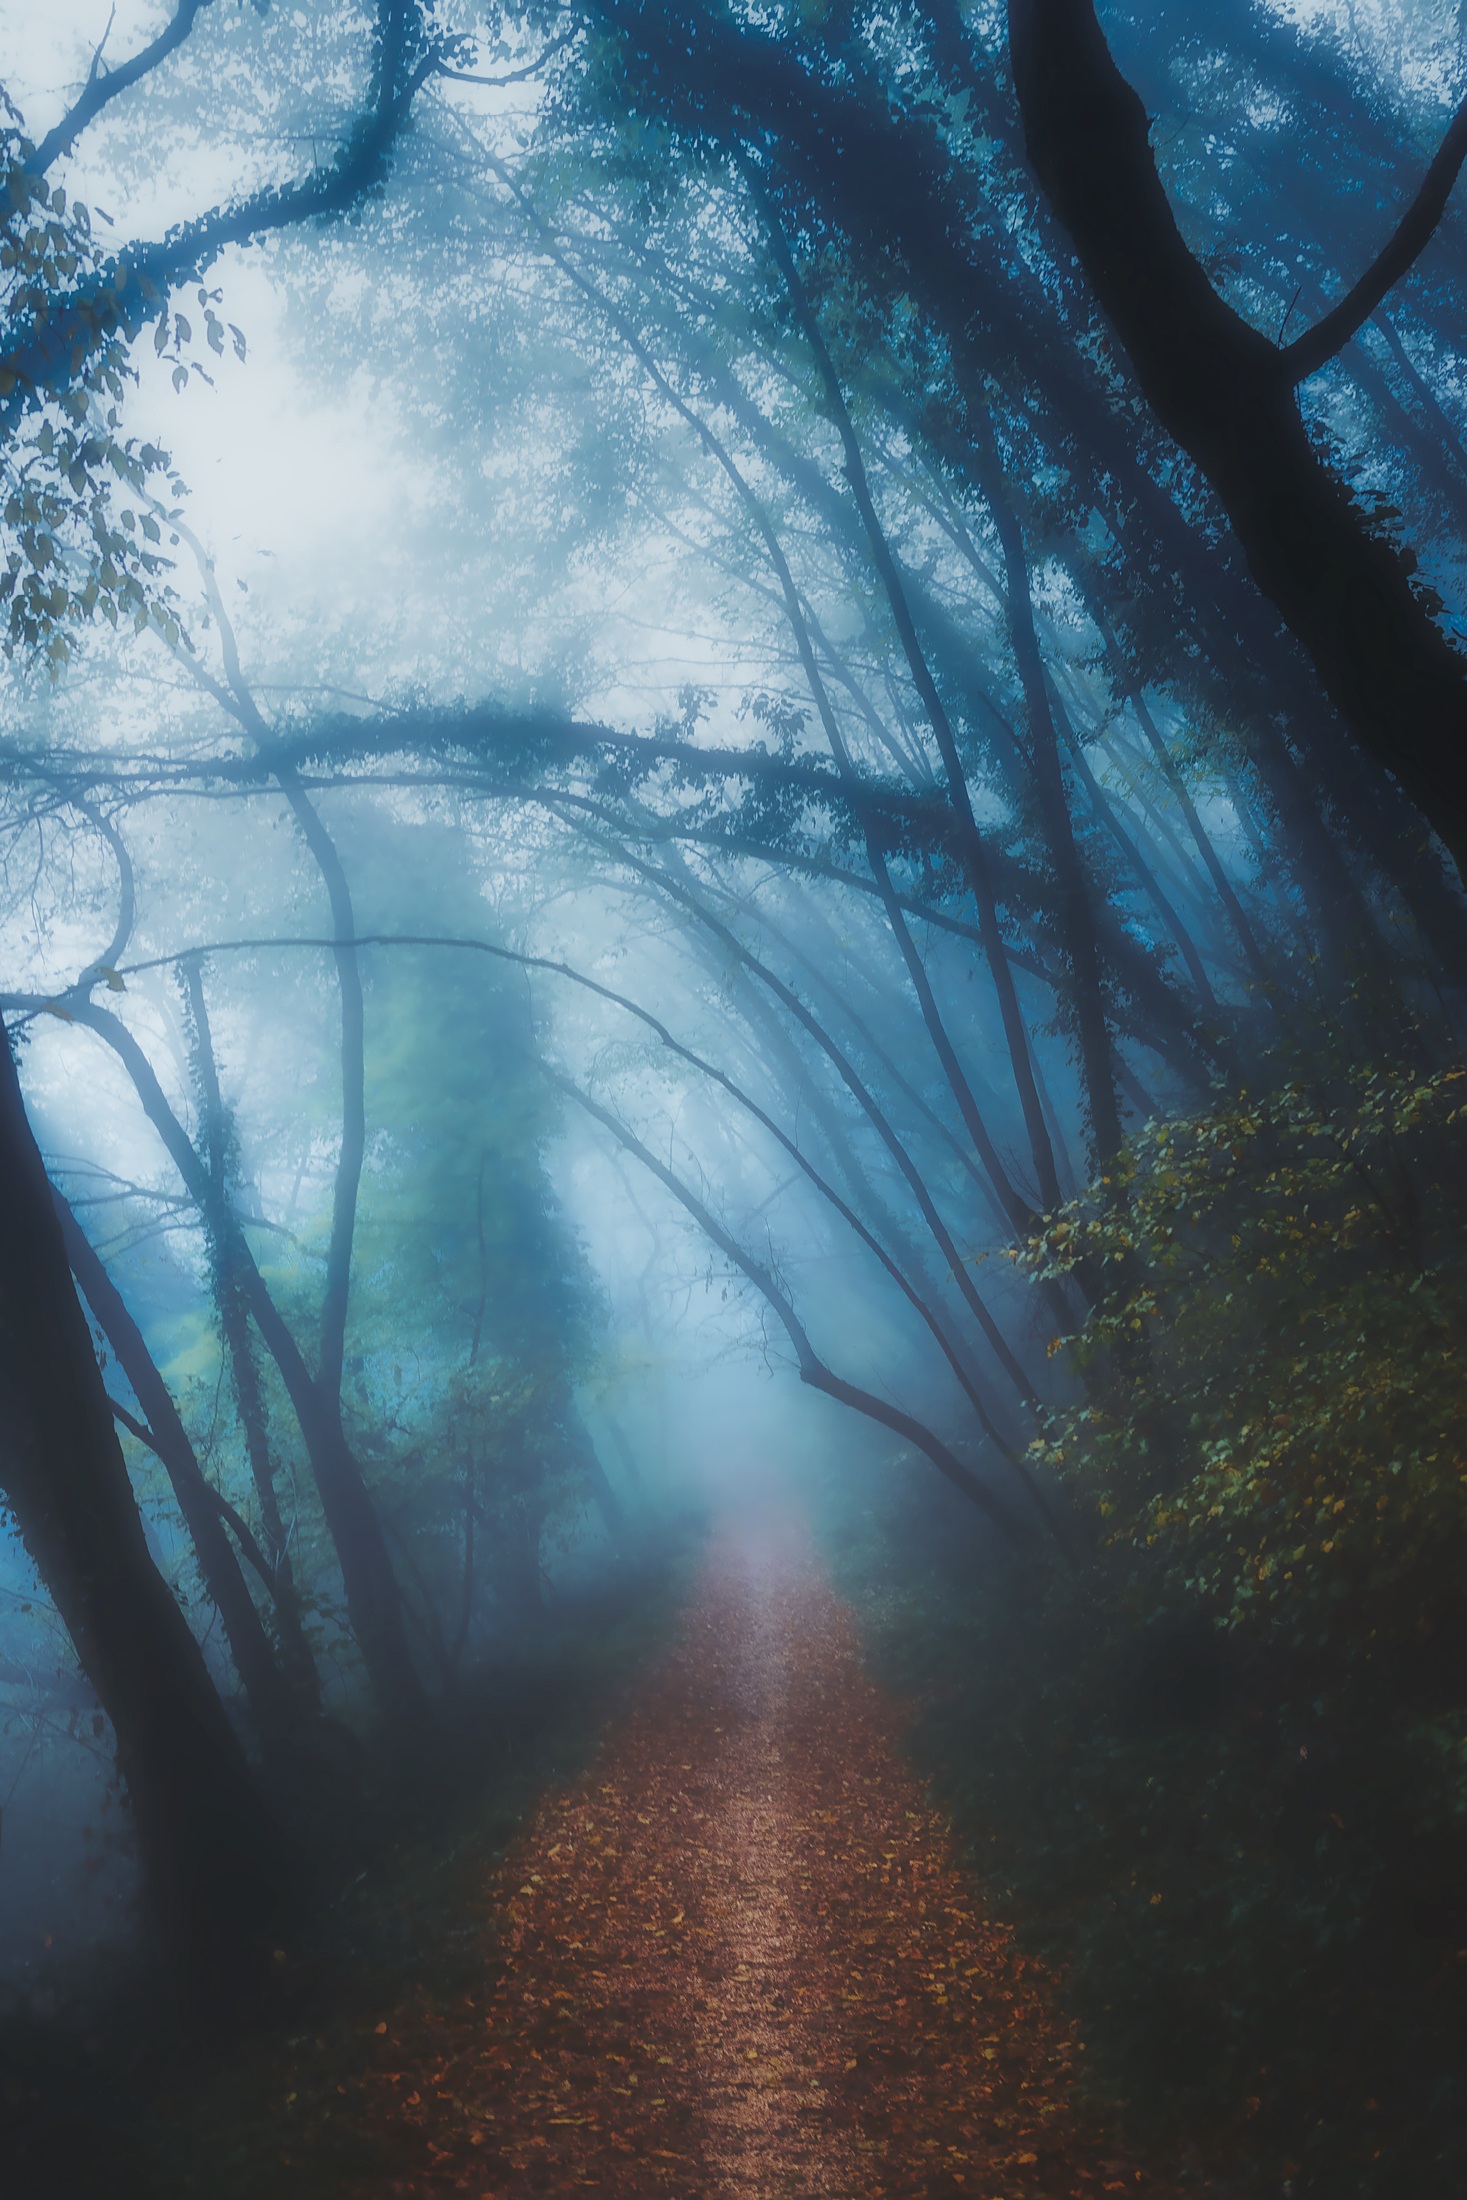
landscape, tree, nature, forest, path, walking, light, fog, sunrise, mist, hiking, trail, sunlight, morning, dawn, atmosphere, country, rural, reflection, weather, haze, darkness, trees, outdoors, woods, hdr, beautiful, habitat, atmospheric phenomenon, computer wallpaper